Silverthrone Caldera

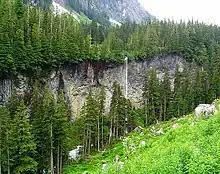
Lava front in Charnaud Creek

The existing network of seismographs to monitor tectonic earthquakes has existed since 1975, although it remained small in population until 1985. Apart from a few short-term seismic monitoring experiments by the Geological Survey of Canada, no volcano monitoring has been accomplished at the Silverthrone Caldera or at other volcanoes in Canada at a level approaching that in other established countries with historically active volcanoes. Active or restless volcanoes are usually monitored using at least three seismographs all within approximately , and frequently within , for better sensitivity of detection and reduced location errors, particularly for earthquake depth. Such monitoring detects the risk of an eruption, offering a forecasting capability which is important to mitigating volcanic risk. Currently the Silverthrone Caldera does not have a seismograph closer than . With increasing distance and declining numbers of seismographs used to indicate seismic activity, the prediction capability is reduced because earthquake location and depth measurement accuracy decreases. The inaccurate earthquake locations in the Garibaldi Volcanic Belt are a few kilometers, and in more isolated northern regions they are up to . The location magnitude level in the Garibaldi Volcanic Belt is about magnitude 1 to 1.5, and elsewhere it is magnitude 1.5 to 2. At "carefully monitored volcanoes both the located and noticed events are recorded and surveyed immediately to improve the understanding of a future eruption. Undetected events are not recorded or surveyed in British Columbia immediately, nor in an easy-to-access process.